List of EastEnders characters introduced in 2016

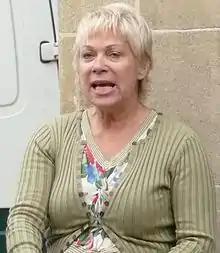
Actress Denise Welch dyed her hair for the role of Alison Slater.

Alison arrives at the flat where Kyle lives with his half-sister Stacey Branning (Lacey Turner). Kyle is out and the meeting is awkward because Stacey's father Brian was in a bigamous marriage with Alison until his death. Alison insists she thought Brian was single when she met him and found out only four months after he died. Stacey and Alison agree to be civil for Kyle's sake, but when Stacey says Kyle has missed his mother, she says she came to see her daughter, Sarah. Kyle arrives with flowers for Alison, and she says he looks nothing like Sarah. She struggles with the meeting, insisting that she has only daughters and Sarah was beautiful. Kyle says he did not feel beautiful; he felt wrong but now he does not. Alison says something is wrong with Kyle; he says he was born in the wrong body. Alison refuses to accept it; she had only just come to terms with Sarah being a lesbian when he announced he was transgender. Alison says it is not normal, and Stacey fails to convince her to get to know Kyle, telling her not to take Brian's actions out on Kyle. Alison says she is unable to build a relationship with Kyle, though wishes she could. She wishes him a happy life, but says he is not Sarah. She takes Kyle's flowers, says she is glad he is not on his own, and leaves. Outside, she cries.